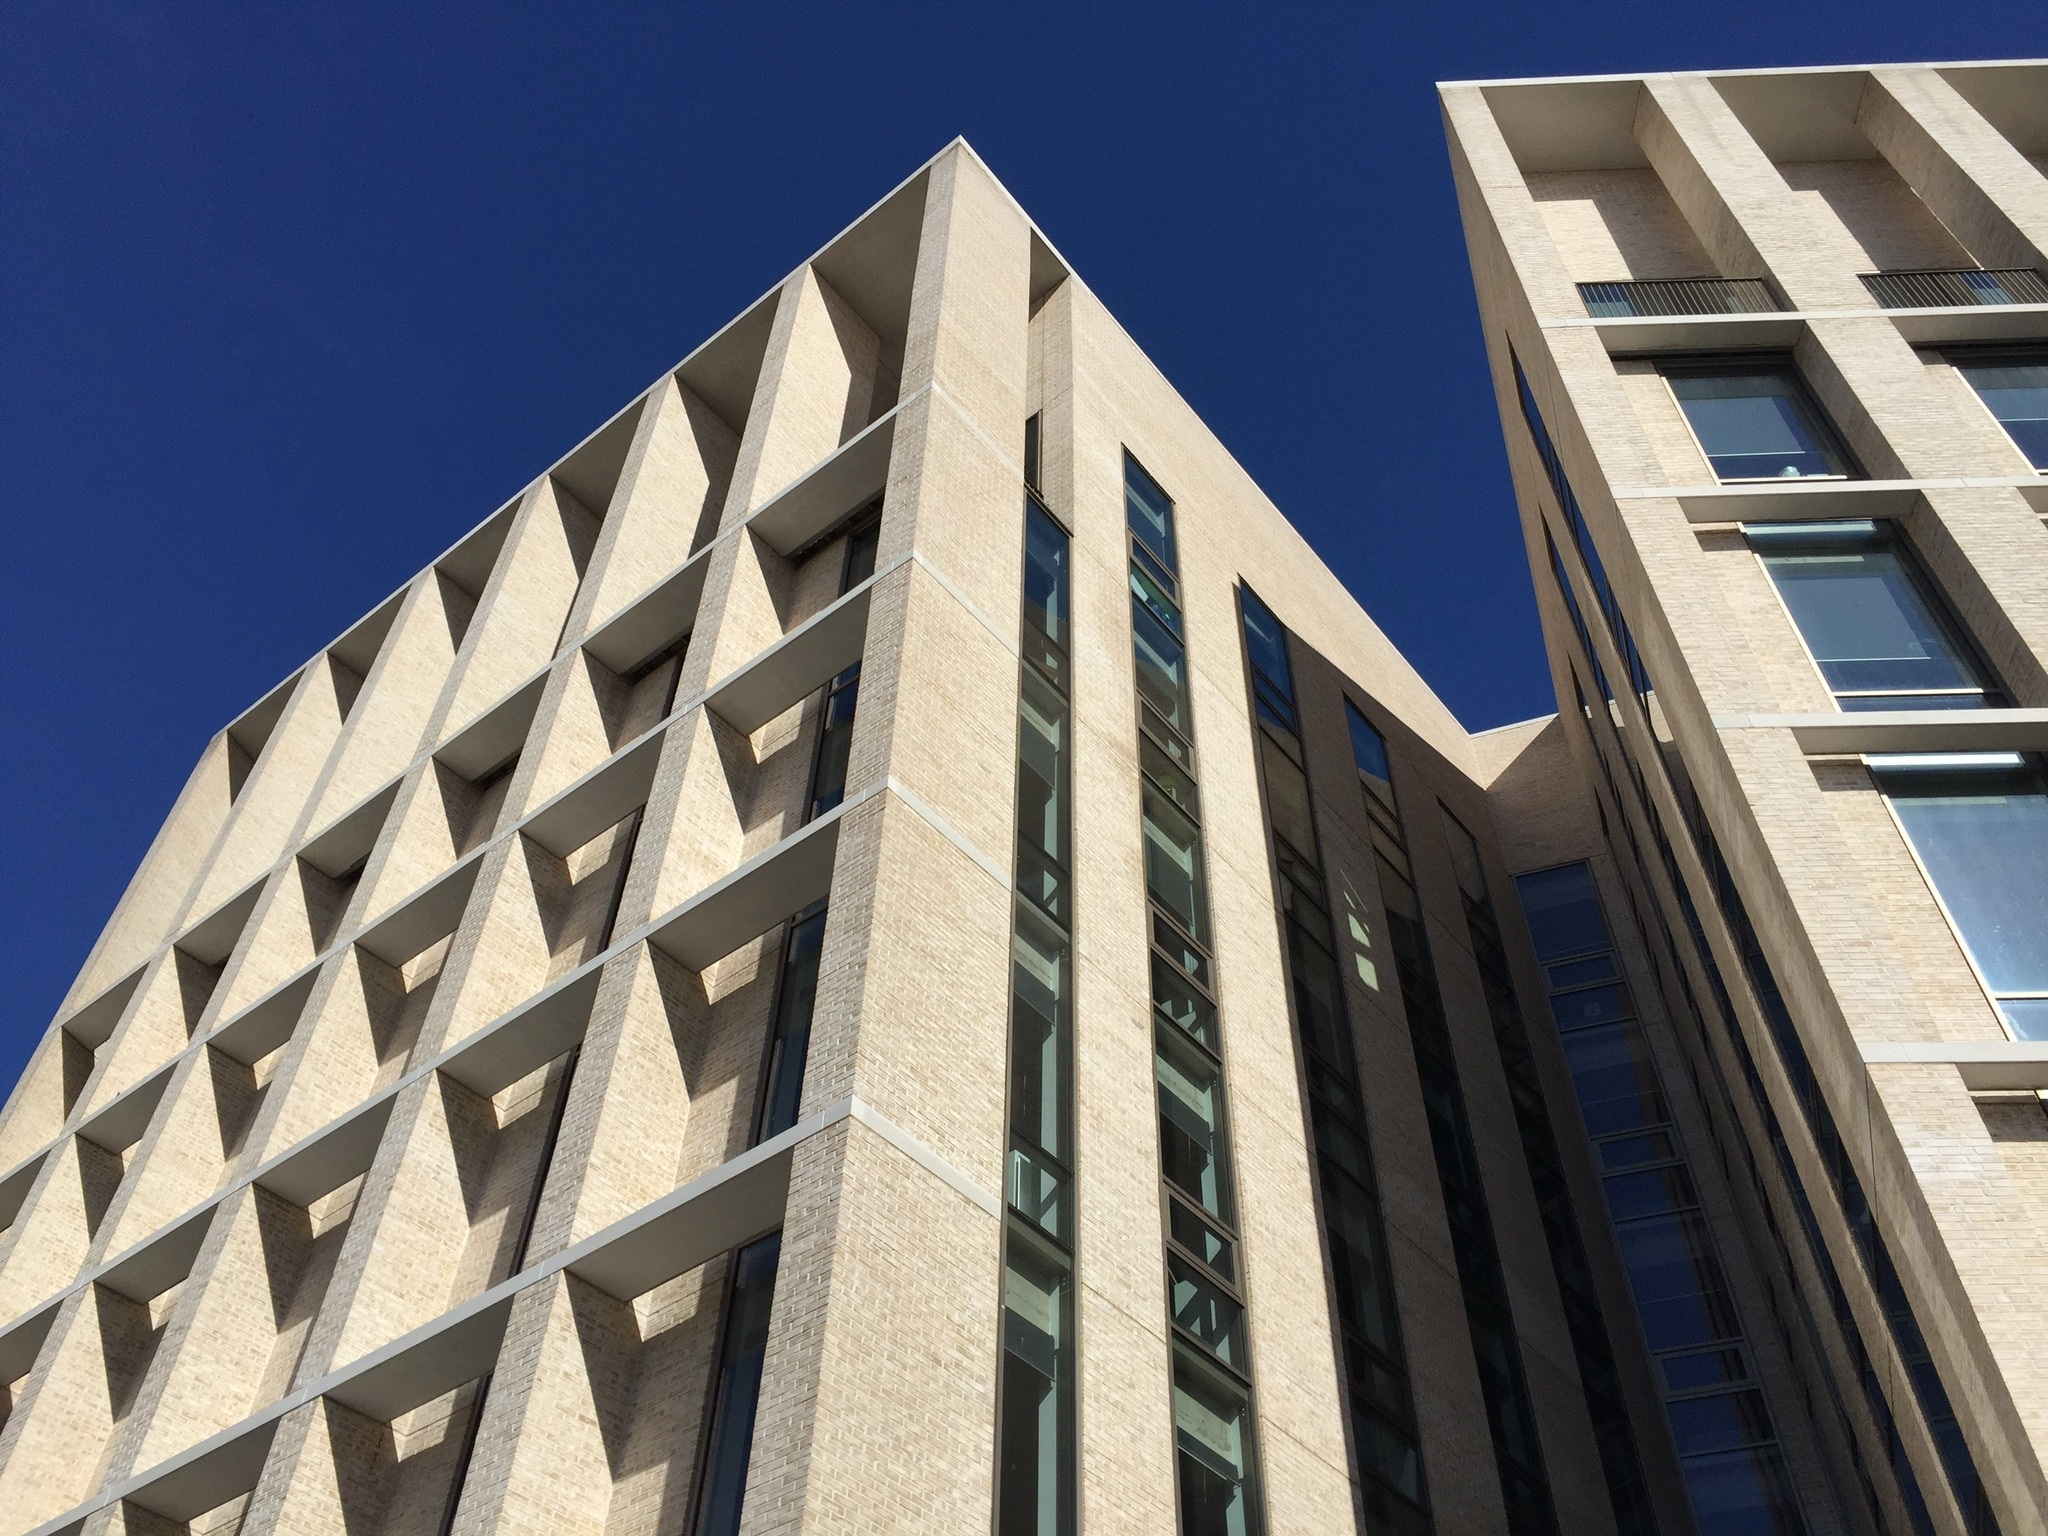
architecture, building, skyscraper, downtown, tower, landmark, facade, tower block, headquarters, condominium, neighbourhood, residential area, brutalist architecture